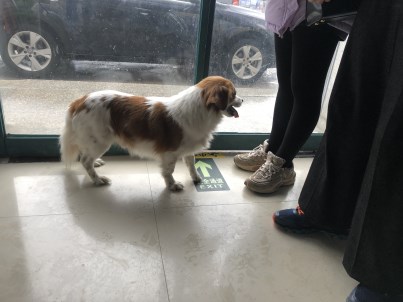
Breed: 3336-n000121-chinese_rural_dog